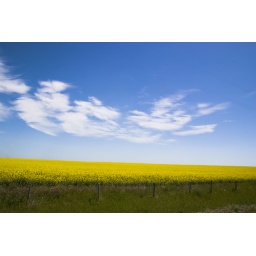
Canola field under a blue sky with thin high clouds